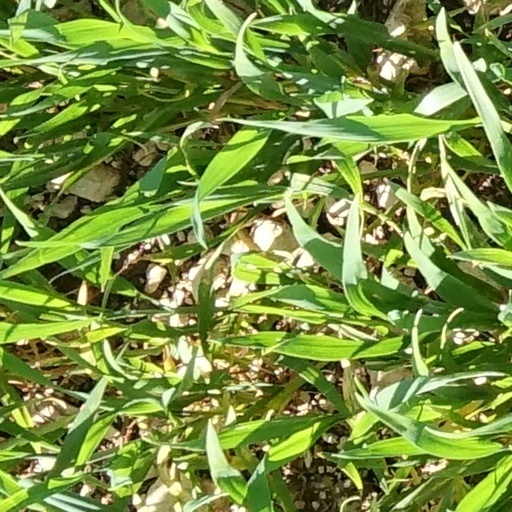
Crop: wheat